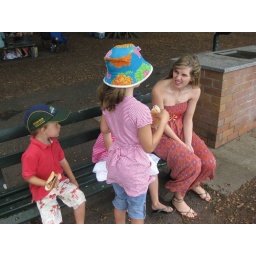
Megan asks Xavier, Frankie & Grace to show her the fish in the river